Osu! Tatakae! Ouendan

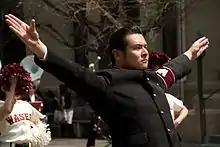
The Ouendan are a cheer squad, wearing distinctive black gaku-ran Japanese school uniforms with red armbands.

"Ouendan" details the plight of several characters in hopeless situations who cry out for help. In response, the Ouendan, an all-male cheer squad or an all-female Cheerleader group appear to help each character work through their problems by cheering them through music. The origin of the Ouendan is unexplained in the game, though they are always nearby when help is needed. The Ouendan appear wearing highly stylized black uniforms (based on gaku-ran Japanese school uniforms) with red armbands (for the Cheergirls, blue cheerleader outfits with long sleeves), a common sight at Japanese school sporting events.